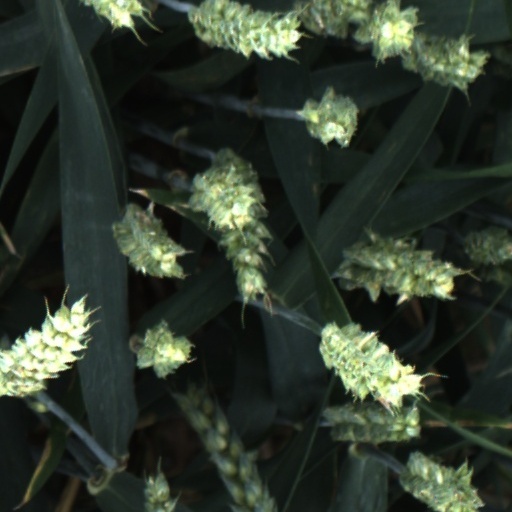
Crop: wheat